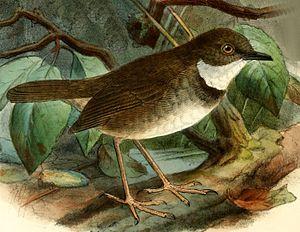
Crateroscelis est un genre d'oiseaux de la famille des Acanthizidae.